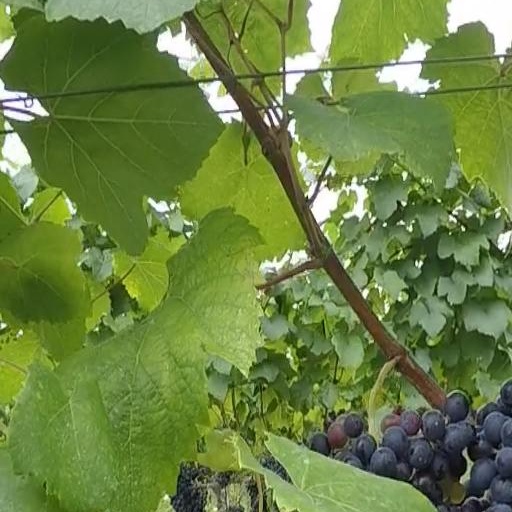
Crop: grape